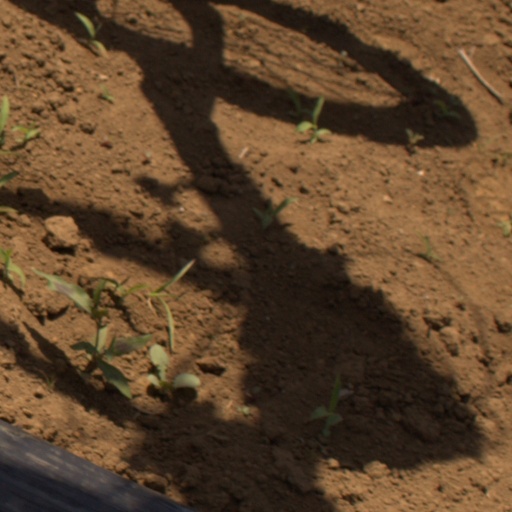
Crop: Jerusalem artichoke